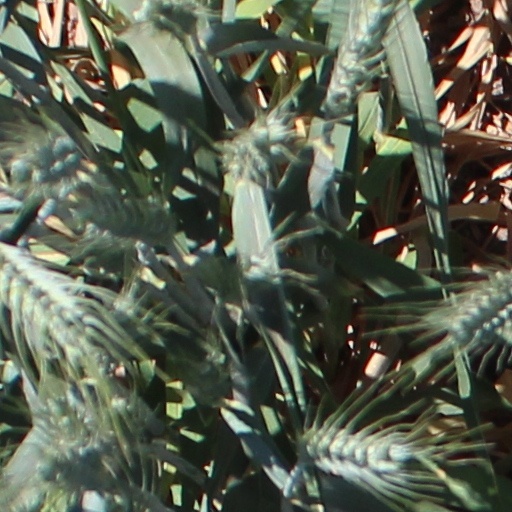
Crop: wheat